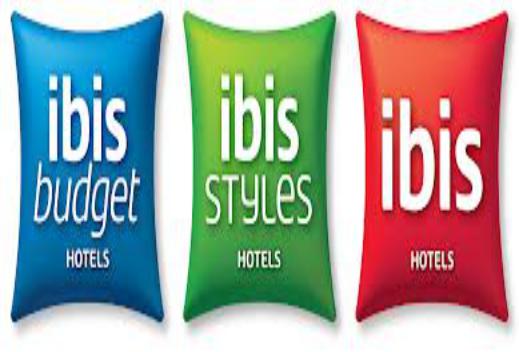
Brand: Ibis
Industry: Others